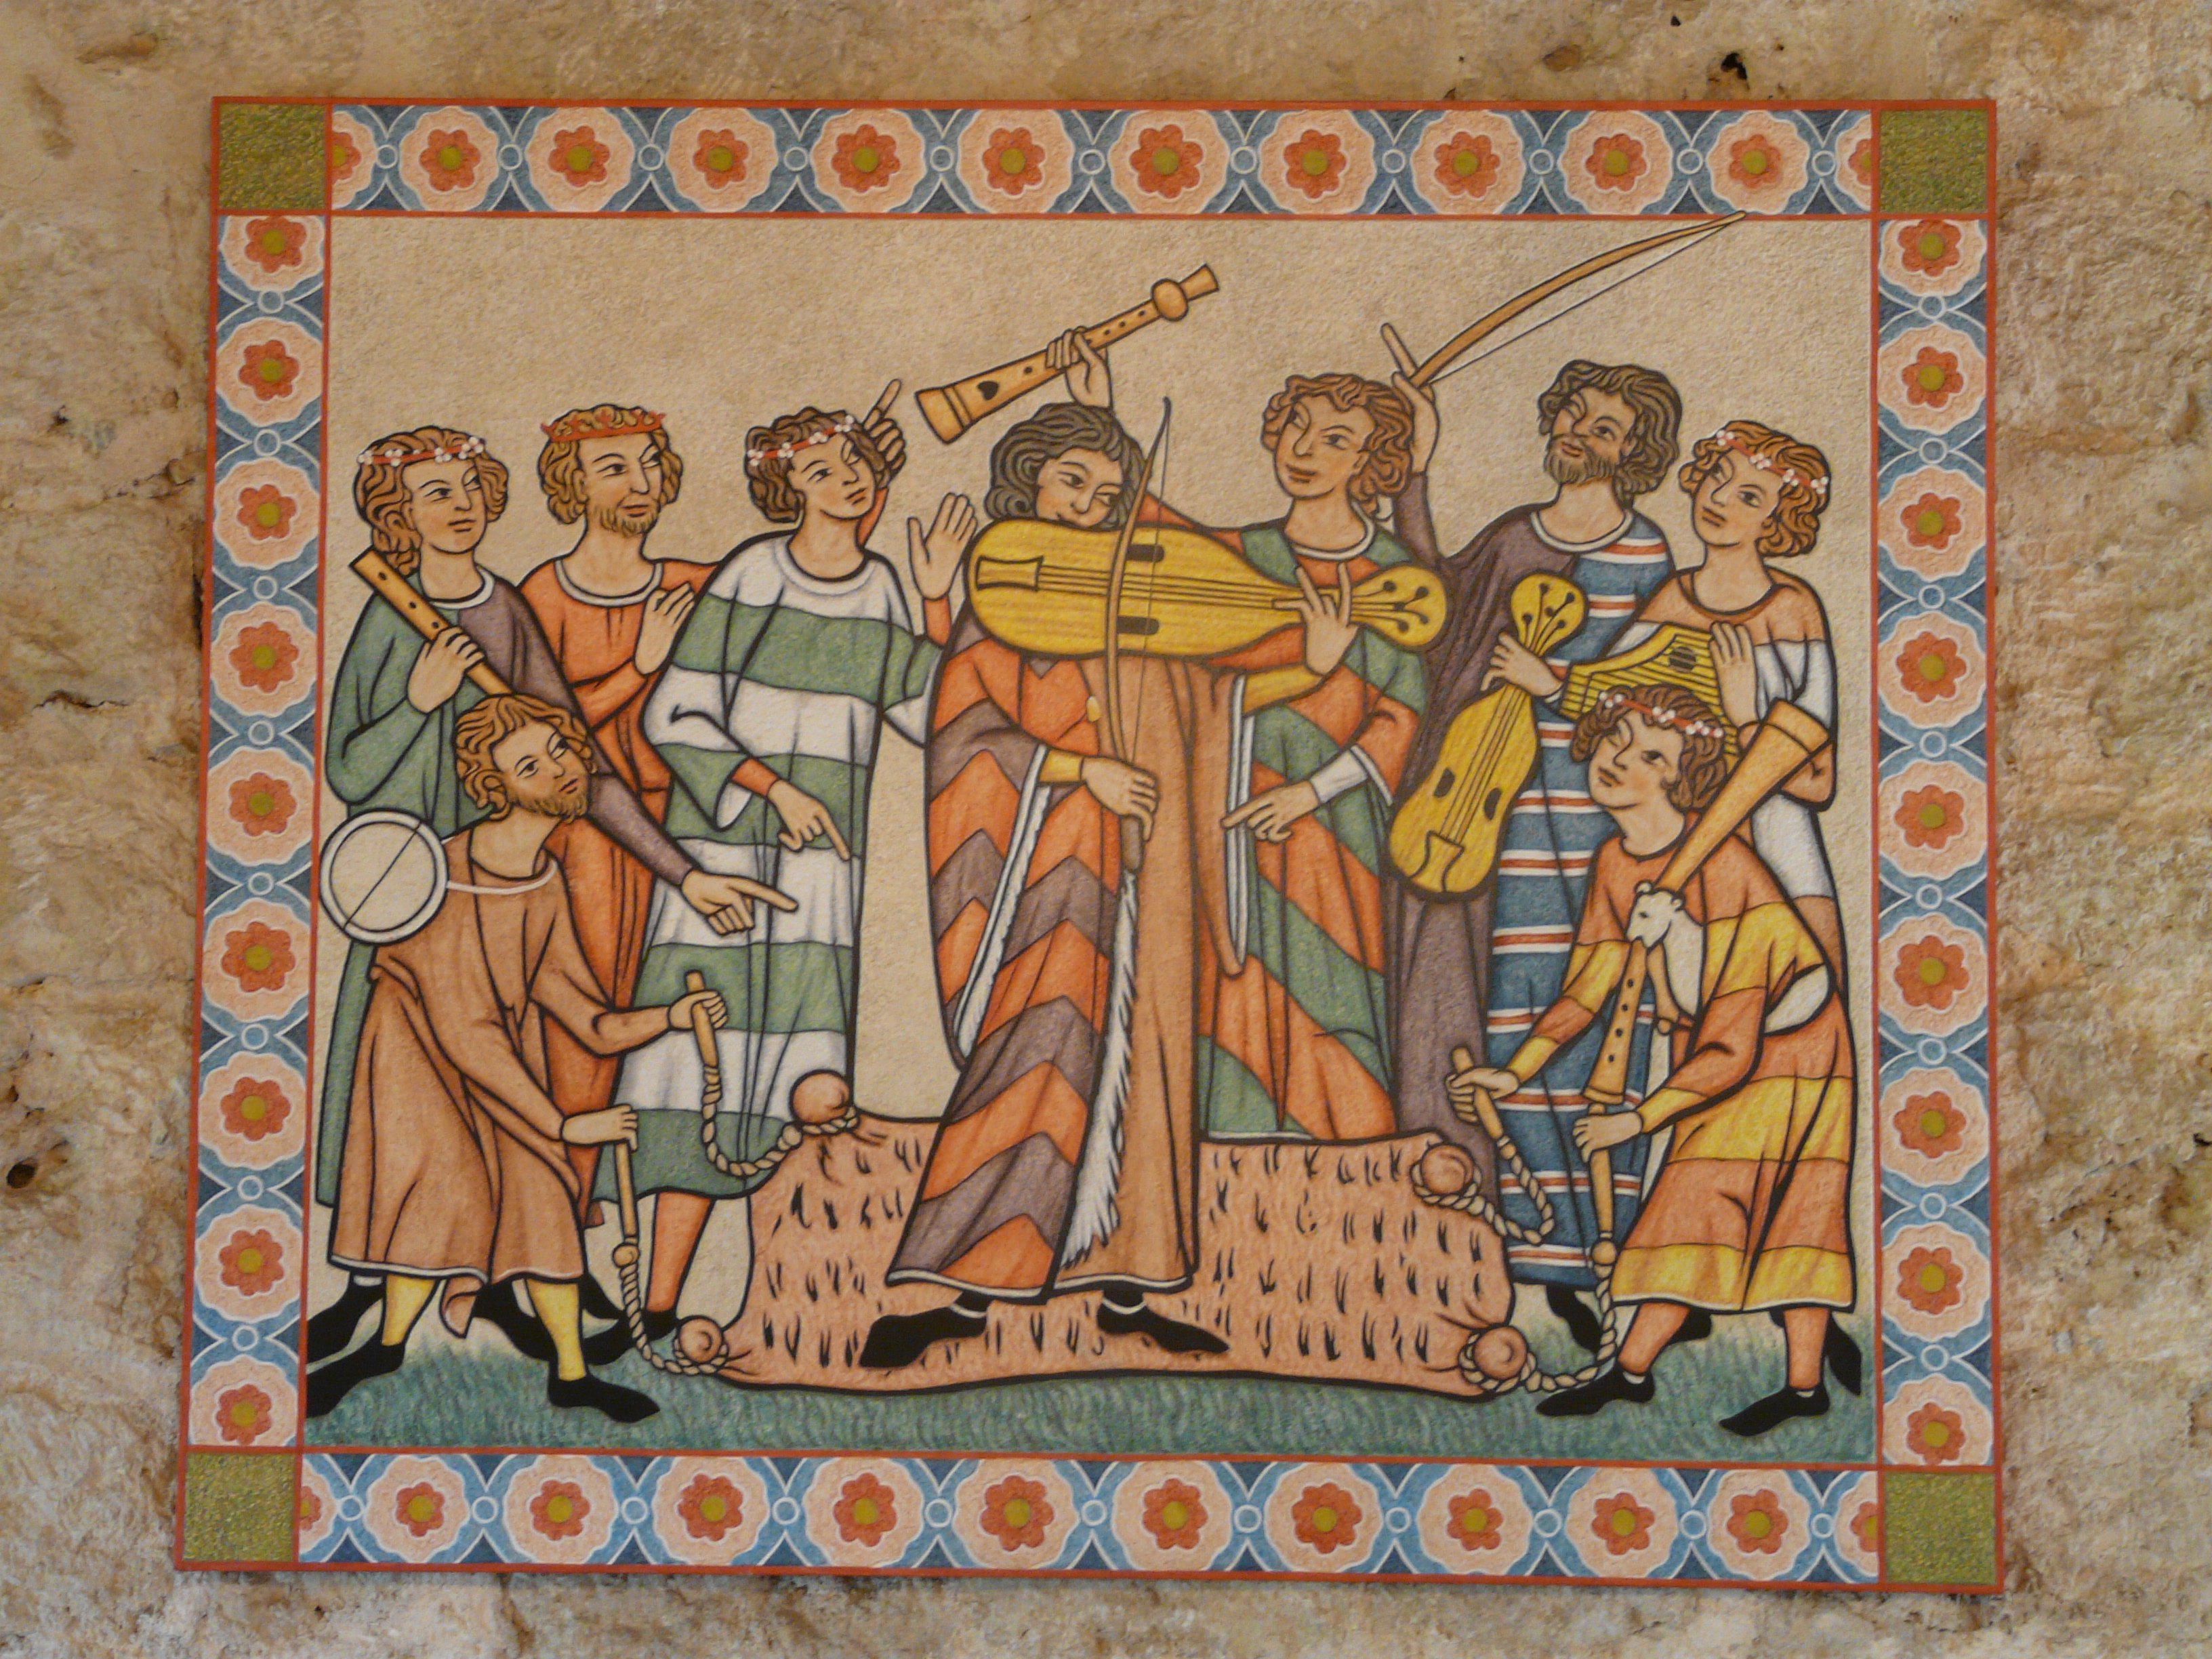
material, textile, art, mural, picture frame, tapestry, fresco, middle ages, medieval scene, minstrel, minne